Saidiya Hartman

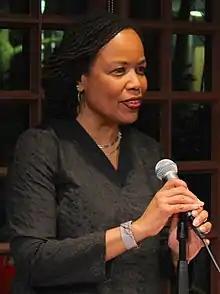
Hartman in 2020

Saidiya Hartman (born 1961) is an American academic and writer focusing on African-American studies. She is currently a professor at Columbia University in their English department. Her work focuses on African-American literature, cultural history, photography and ethics, and the intersections of law and literature.